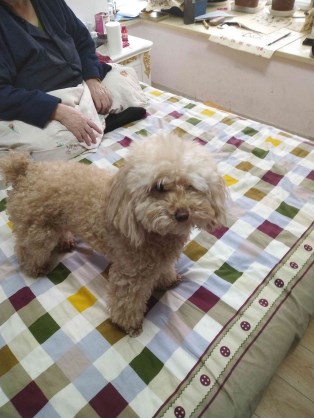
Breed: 7449-n000128-teddy